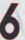
Number: 6